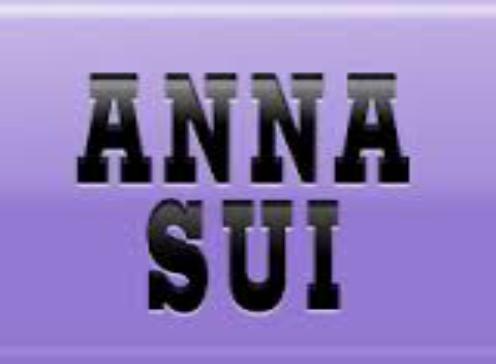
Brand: Anna Sui
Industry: Clothes